Koreatown, Toronto

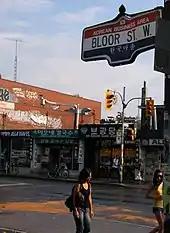
Street sign with Korean text in the Hangul script reading "" (lit. 'Korea Village') in the district (2007)

Koreatown is an ethnic enclave within Seaton Village, a neighbourhood of Toronto, Ontario, Canada. Located along Bloor Street between Christie and Bathurst Streets, the area is known for its Korean business and restaurants. The ethnic enclave developed during the 1970s, as the city experienced an influx of Korean immigrants settling in Toronto. Toronto has the largest single concentration of Koreans in Canada with 53,940 living in the city, according to the Canada 2016 Census.